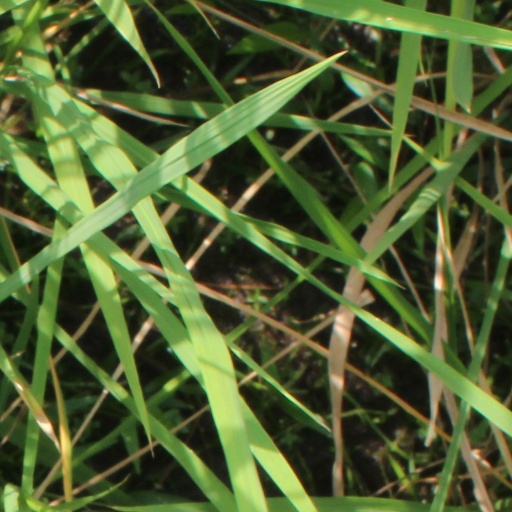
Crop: rice